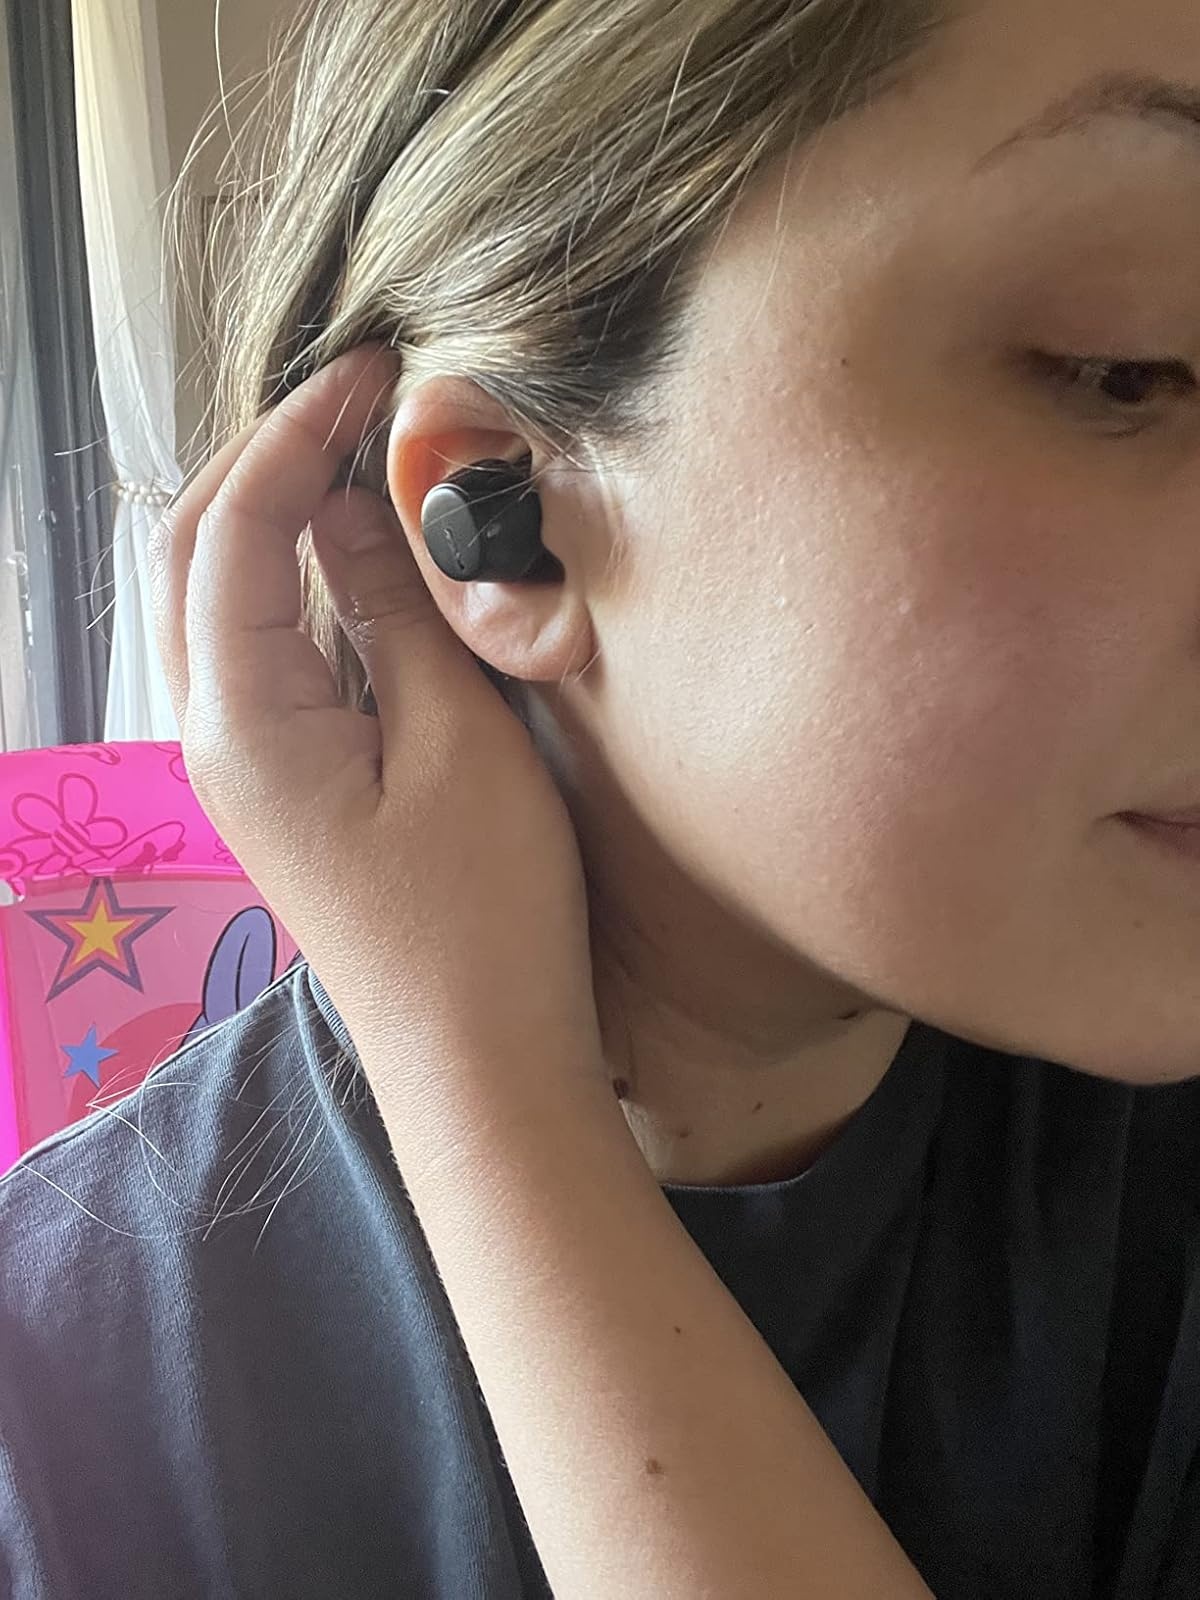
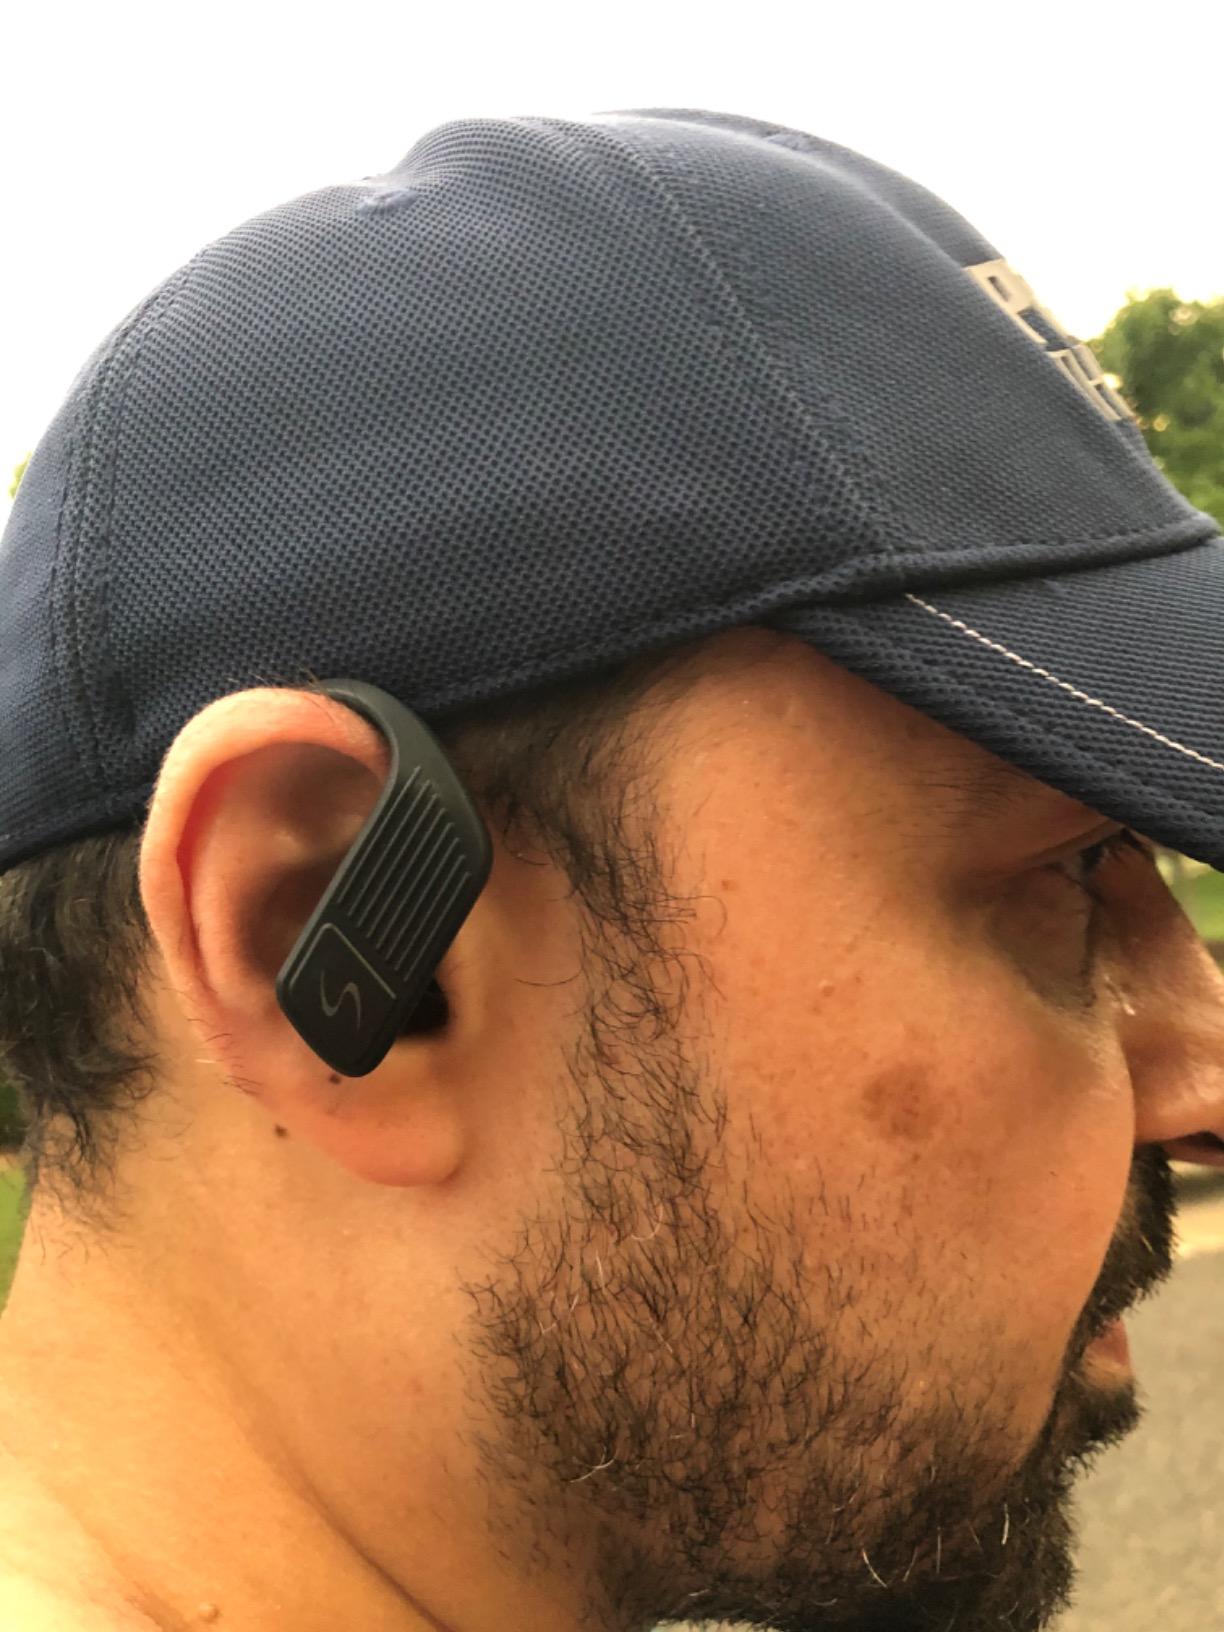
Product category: earbuds
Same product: no